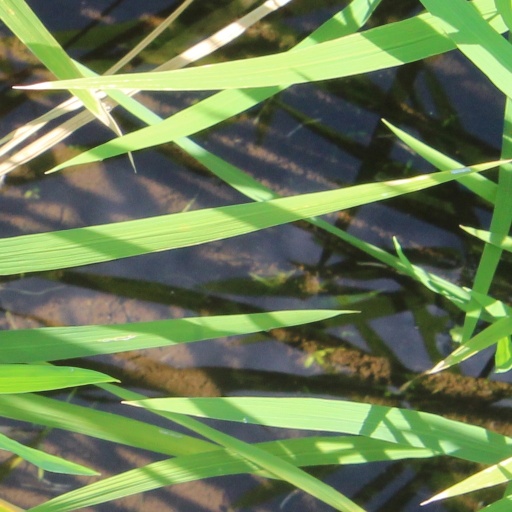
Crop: rice